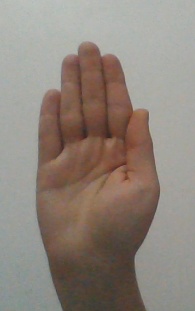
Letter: seen